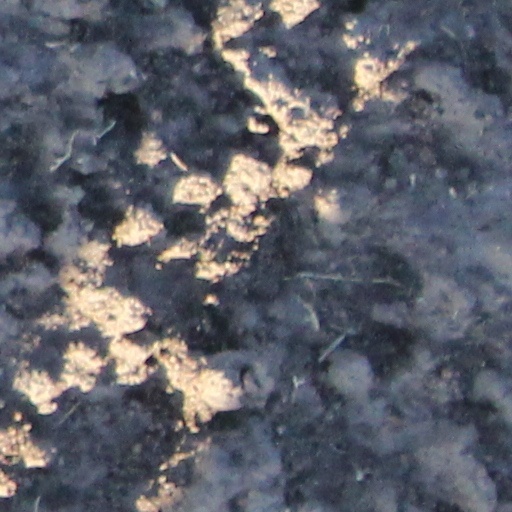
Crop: wheat